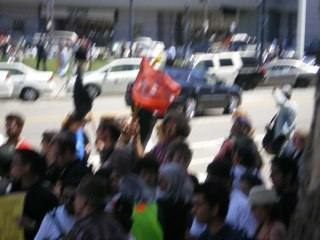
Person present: Yes